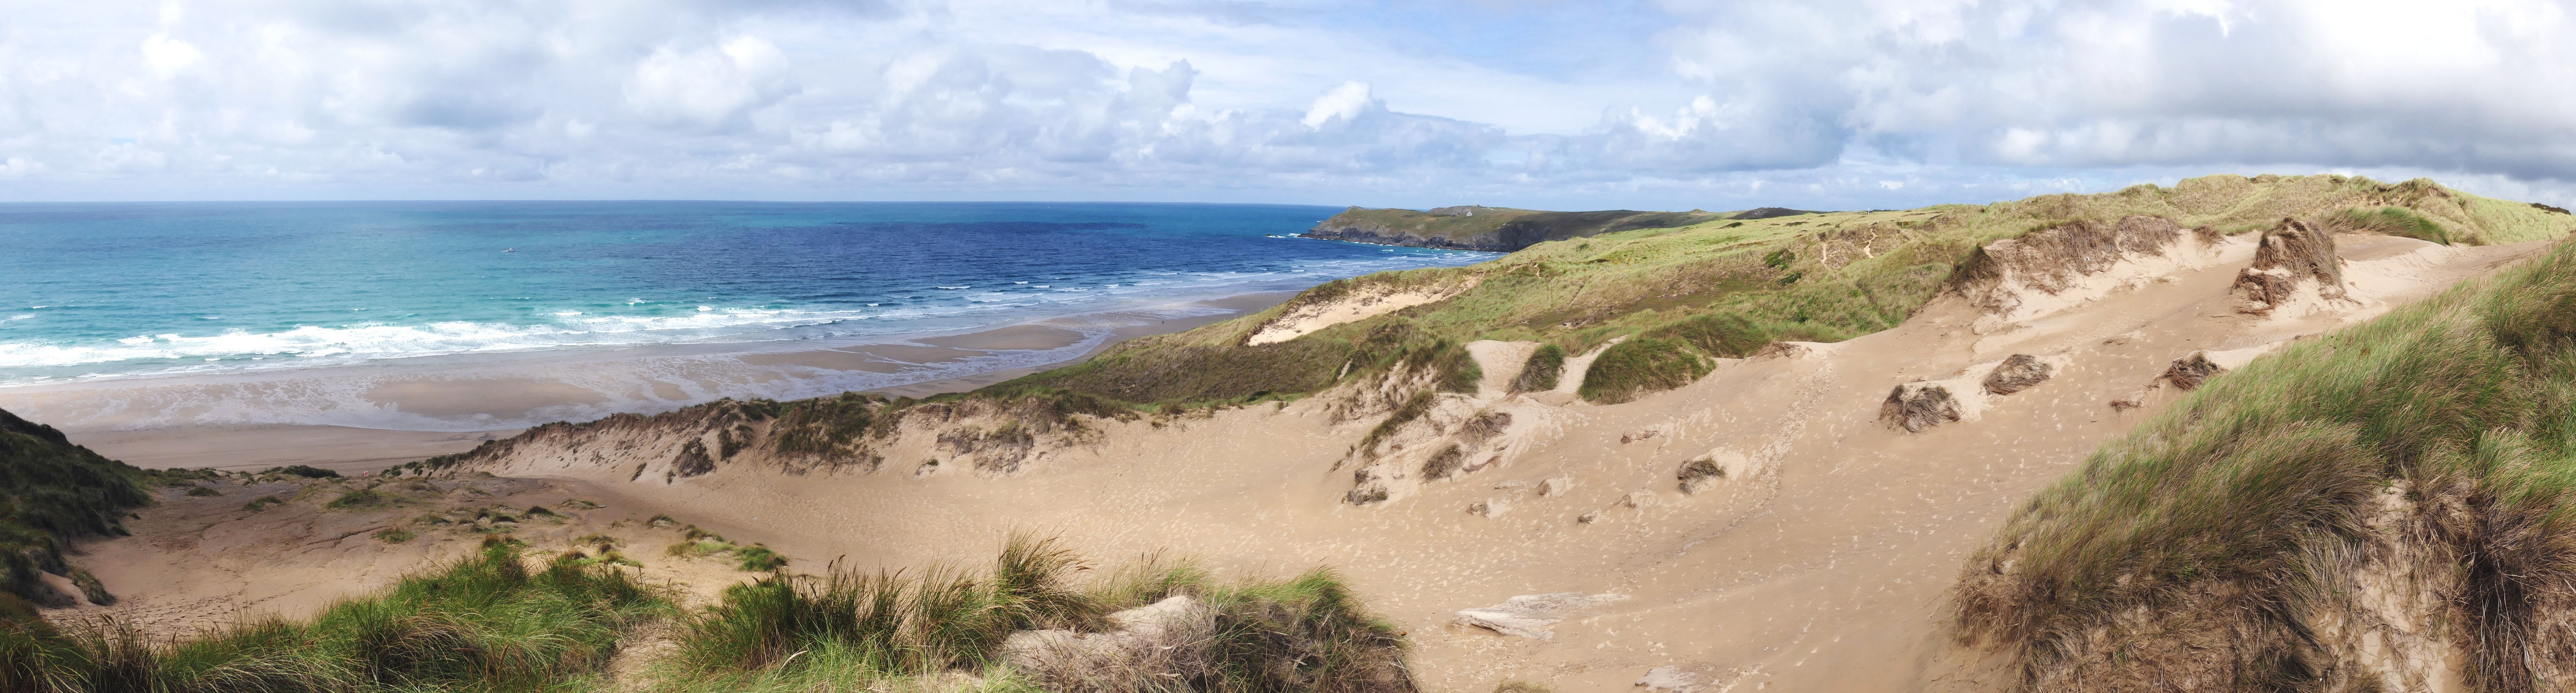
beach, landscape, sea, coast, water, nature, path, sand, ocean, sky, photography, shore, coastal, tide, panorama, vacation, travel, coastline, shoreline, cliff, seaside, europe, surfing, scenic, seascape, scenery, holiday, bay, blue, rocky, seashore, terrain, rocks, outdoors, uk, england, south, places, dunes, west, north, waves, clouds, badlands, beaches, plateau, british, atlantic, english, britain, united, habitat, ecosystem, cornwall, newquay, cape, landform, cornish, bude, penhale sands, perranporth, perran, reen, natural environment, geographical feature, geological phenomenon